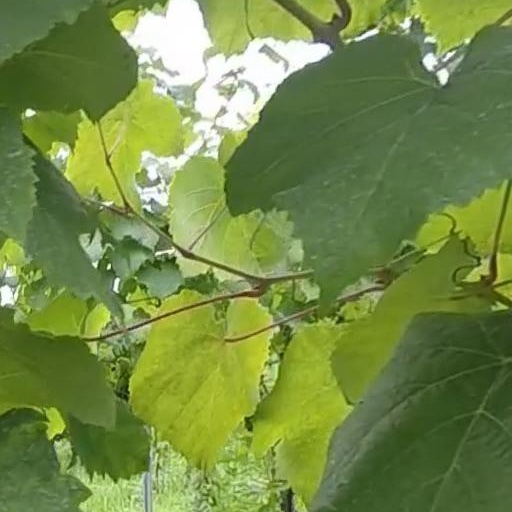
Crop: grape